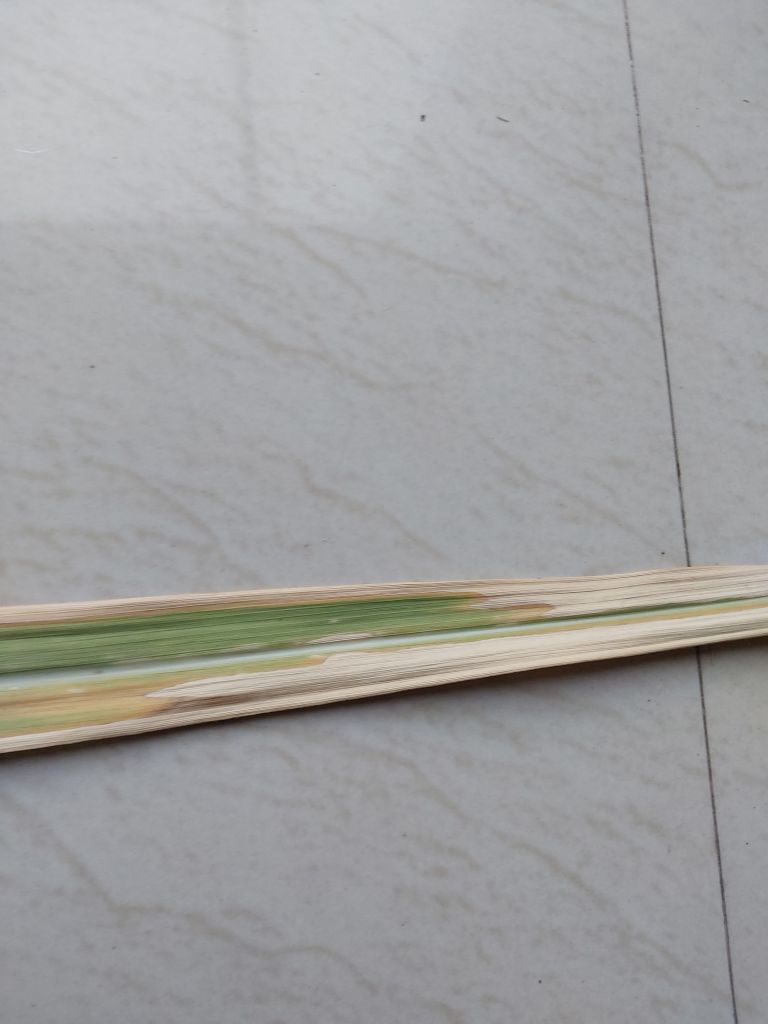
Label: Banded Chlorosis